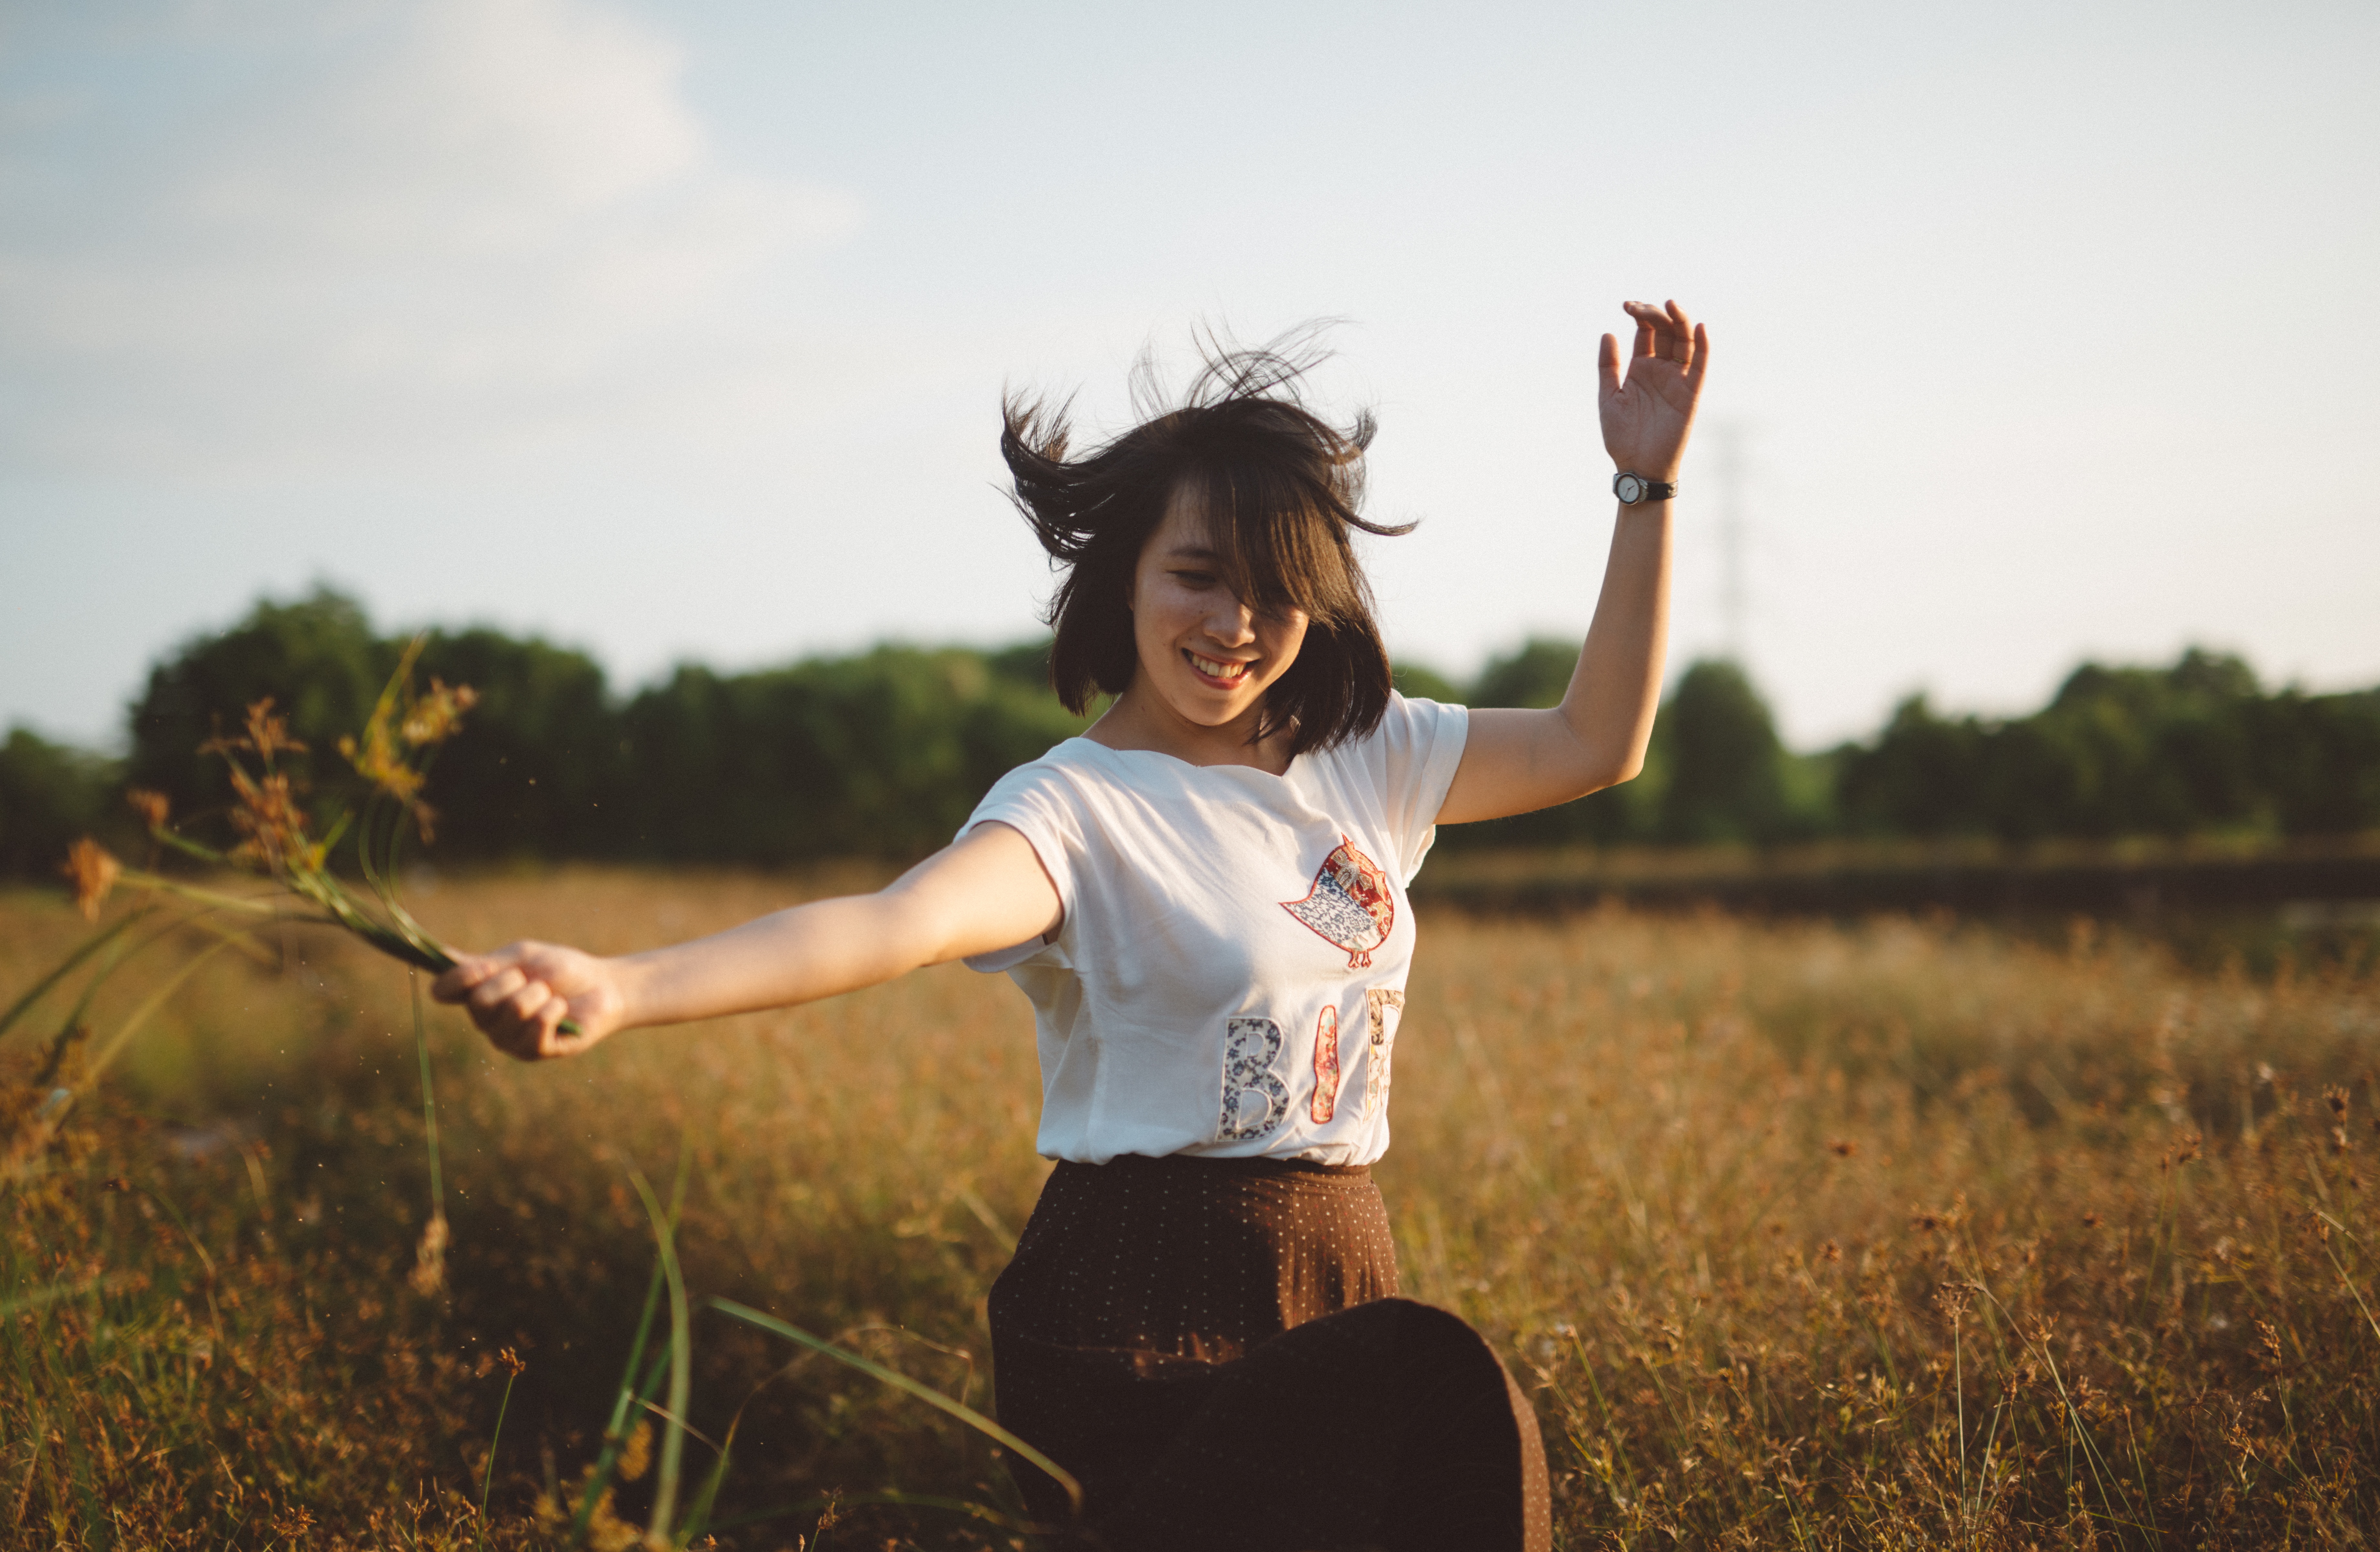
grass, person, people, girl, woman, sunset, photography, meadow, sunlight, morning, flower, portrait, model, spring, autumn, romance, child, smile, fun, happy, toddler, photograph, beauty, dancing, emotion, photo shoot, portrait photography